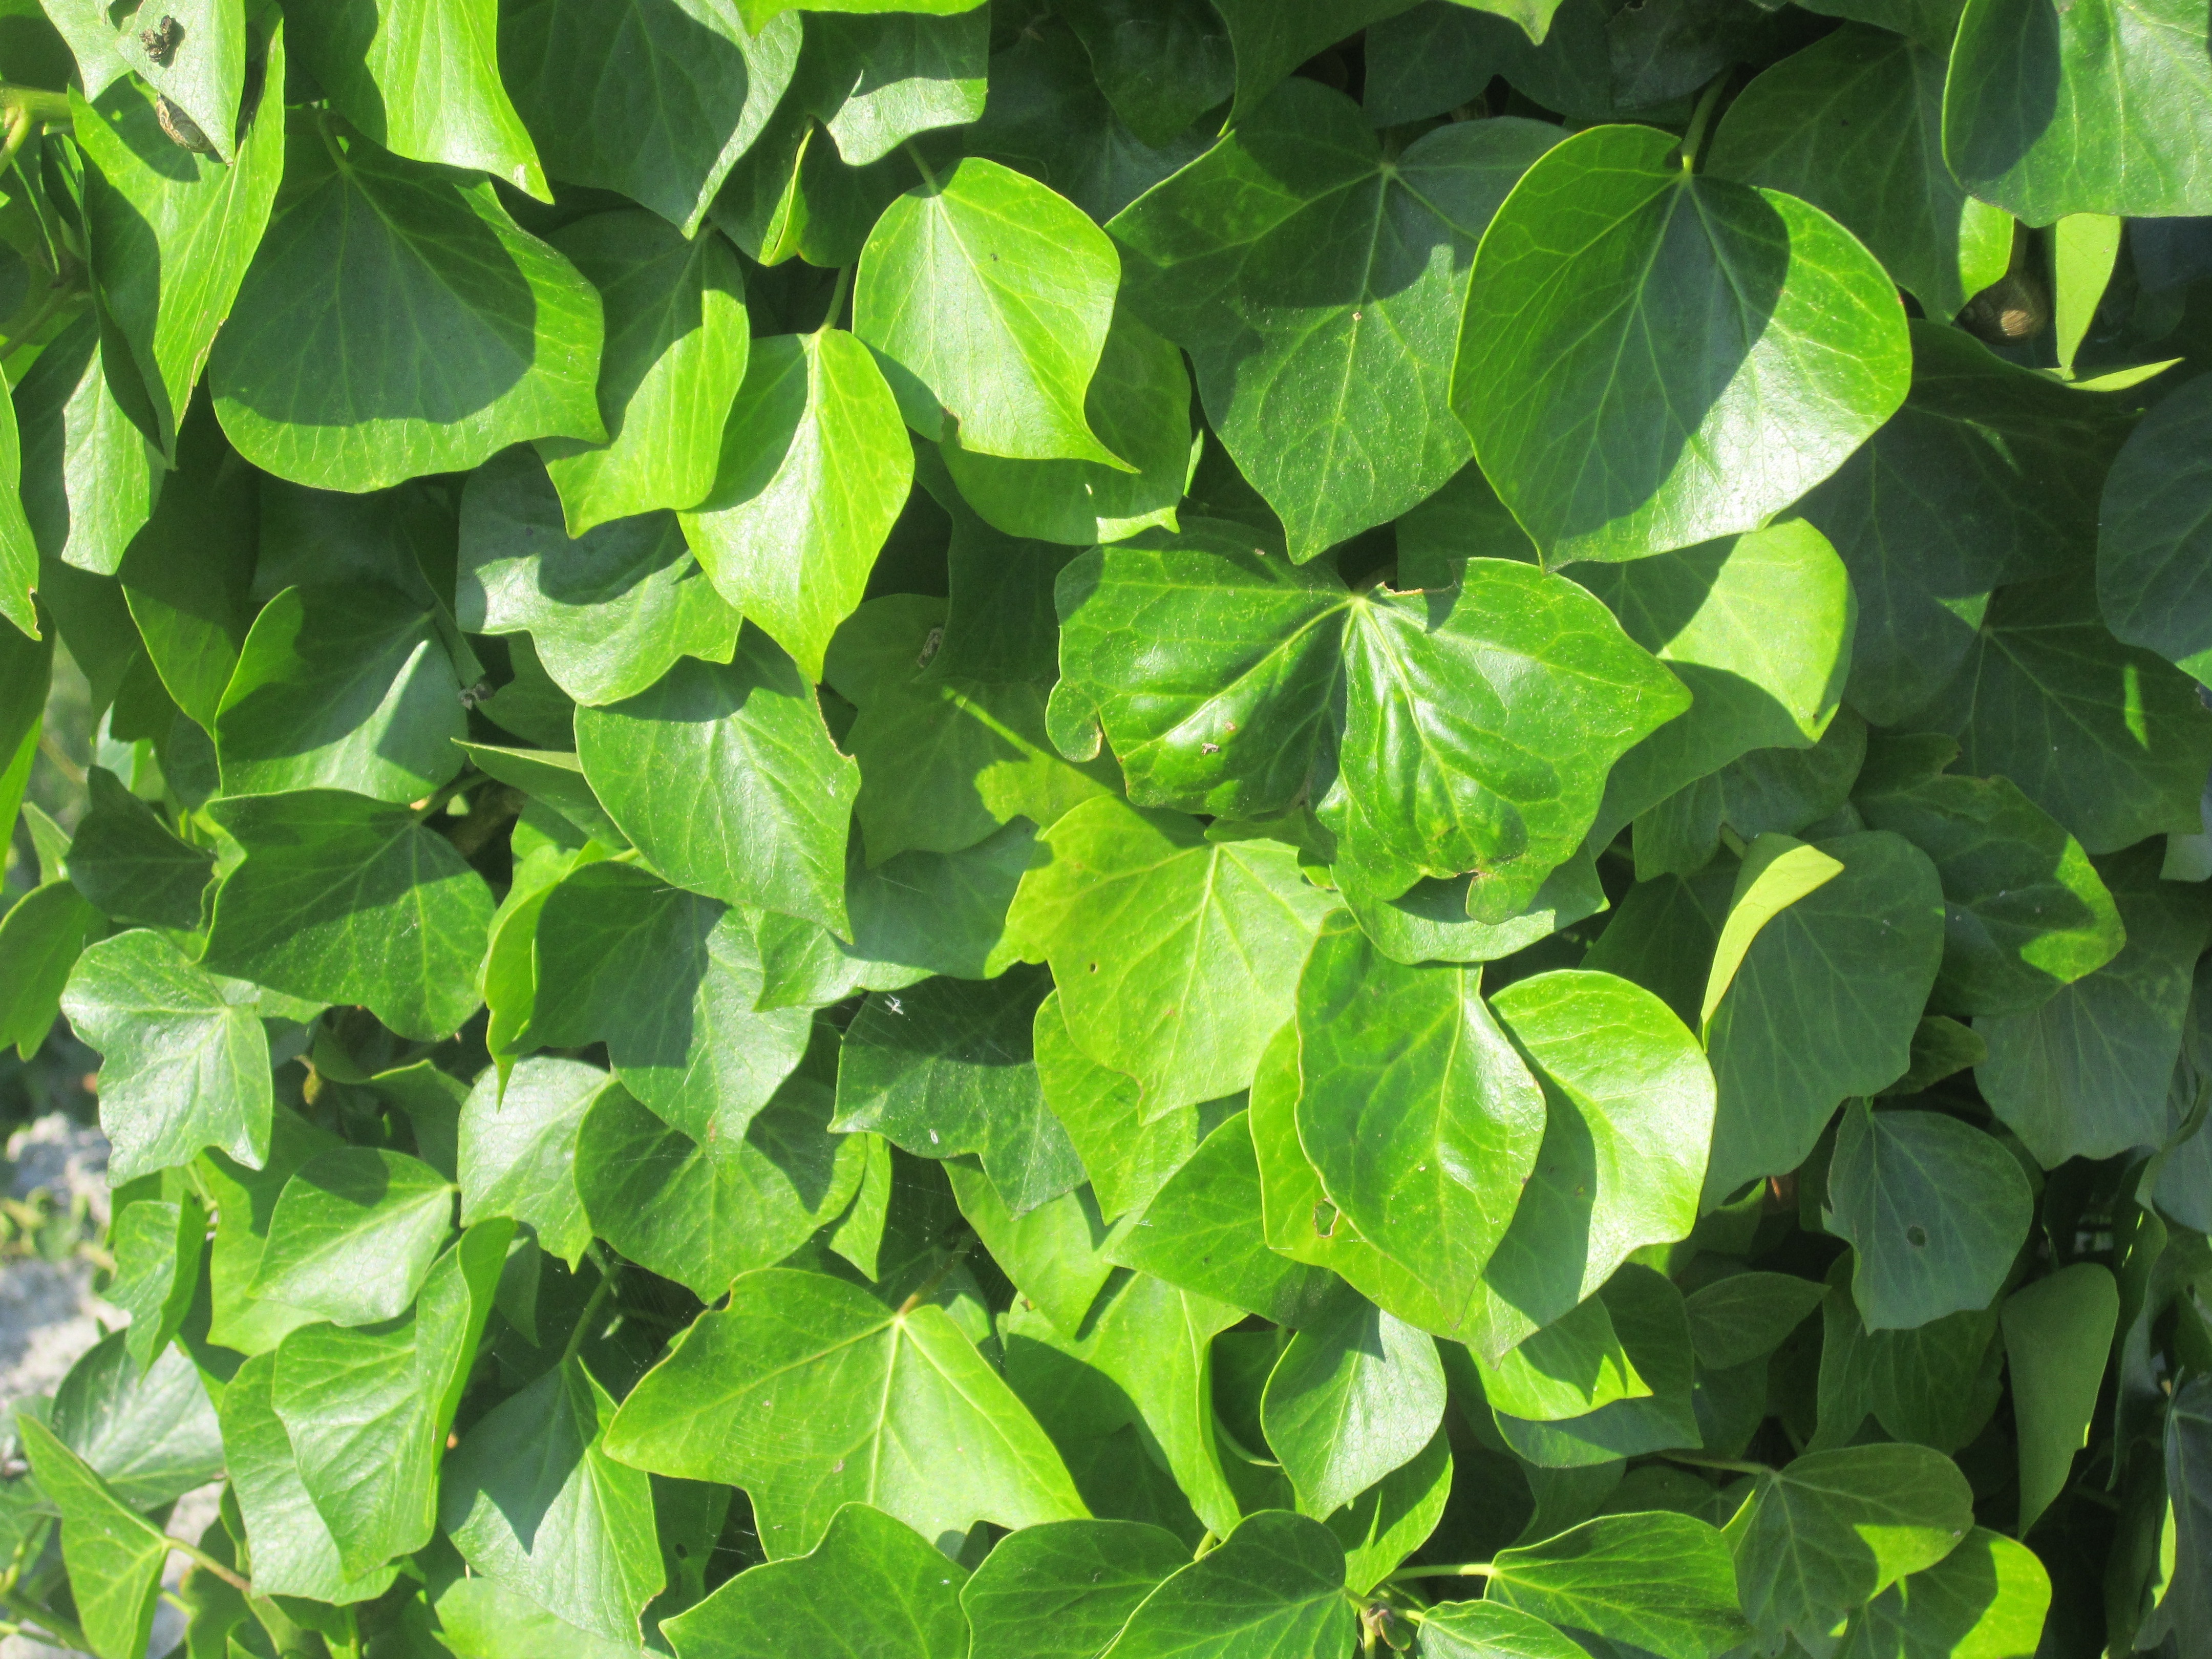
tree, nature, branch, plant, leaf, flower, food, green, produce, ivy, botany, leaves, vegetation, shrub, flowering plant, maidenhair tree, annual plant, land plant, apiales